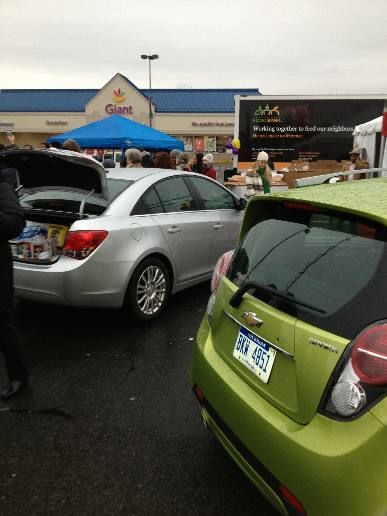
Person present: No